2020 Nobel Prize in Literature

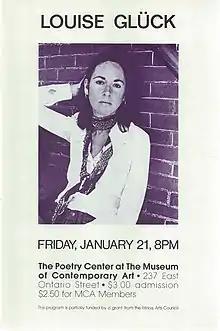
Poster promoting a poetry reading on January 21, 1977, by Louise Glück at the Poetry Center at the Museum of Contemporary Art in Chicago.

Favourites to win the 2020 Nobel Prize in Literature included Canadian poet Anne Carson, Antigua-American writer Jamaica Kincaid, Chinese novelist Yan Lianke, Russian writer Lyudmila Ulitskaya and Kenyan author Ngũgĩ wa Thiong’o.